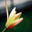
Label: tulip